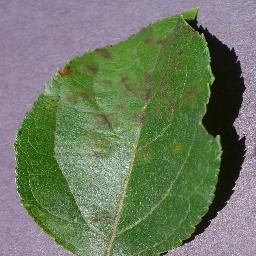
Label: Apple___Apple_scab